Old Men in New Cars

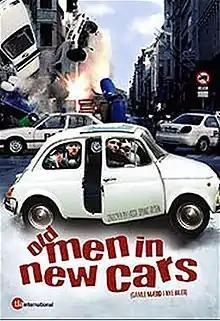
DVD front cover

Old Men in New Cars, (2002) is a Danish action comedy film directed by Lasse Spang Olsen. The movie stars Kim Bodnia, Nikolaj Lie Kaas, and Tomas Villum Jensen. It is a prequel to Olsen's 1999 comedy "In China They Eat Dogs".